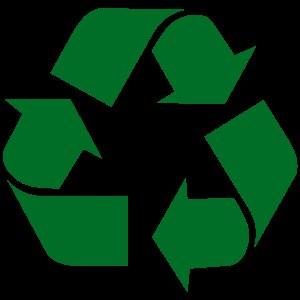
En topologie, le ruban de Möbius est une surface compacte dont le bord est homéomorphe à un cercle. Autrement dit, il ne possède qu'une seule face contrairement à un ruban classique qui en possède deux. La surface a la particularité d'être réglée et non orientable. Elle a été décrite indépendamment en 1858 par les mathématiciens August Ferdinand Möbius et Johann Benedict Listing. Le nom du premier fut retenu grâce à un mémoire présenté à l'Académie des sciences à Paris. On trouve également les dénominations de « bande », « anneau » ou « ceinture » de Möbius, et on écrit parfois « Mœbius » ou « Moebius ».
Le recyclage est un procédé de traitement des déchets de produits arrivés en fin de vie, qui permet de réintroduire certains de leurs matériaux dans la production de nouveaux produits. Les matériaux recyclables comprennent certains métaux, plastiques et cartons, le verre, les gravats, etc.
Le symbole de recyclage est un pictogramme identifiant un produit potentiellement recyclable. Il consiste en un dessin représentant trois flèches dont chacune d'elles pointe vers l'empennage d'une des deux autres, de manière à former un ruban de Möbius en forme de triangle, éventuellement de couleur verte. Cet anneau ou triangle de Möbius créé par le graphiste Gary Anderson, est le logo universel des matériaux recyclables depuis qu'il a reçu sa consécration à l'issue d'un concours créé en marge du premier Jour de la Terre en avril 1970.